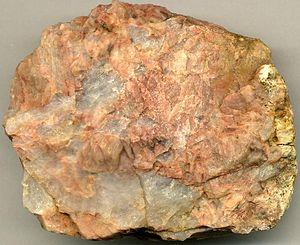
En géologie, les leucogranites sont des roches granitiques dans lesquelles les minéraux sombres, sont peu représentés, quartz et feldspaths étant donc très dominants. Ces granites possèdent de la muscovite ou mica blanc avec parfois d'autres minéraux comme le grenat rose ou la tourmaline en prismes noirs. Les granites à muscovite sont des leucogranites à deux micas. Ils forment en général de petits massifs de quelques kilomètres au maximum ; ce sont des magmas de relativement basse température, formés par fusion en présence d'eau de roches sédimentaires. Il se distinguent des granites à cordiérite plus riches en ferro- magnésiens, et qui peuvent facilement être des granodiorites. Ces derniers forment de plus grands massifs et se sont formés par fusion à plus haute température, par déstabilisation de la biotite.